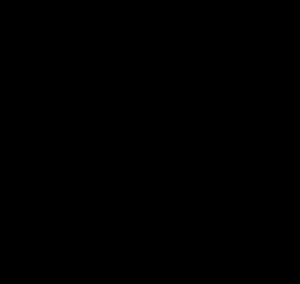
Alex Kidd: The Lost Stars est un jeu vidéo de plates-formes développé et édité par Sega, sorti en 1986 sur borne d'arcade puis adapté sur Master System en 1988. Le jeu a également été porté sur la console virtuelle de la Wii.